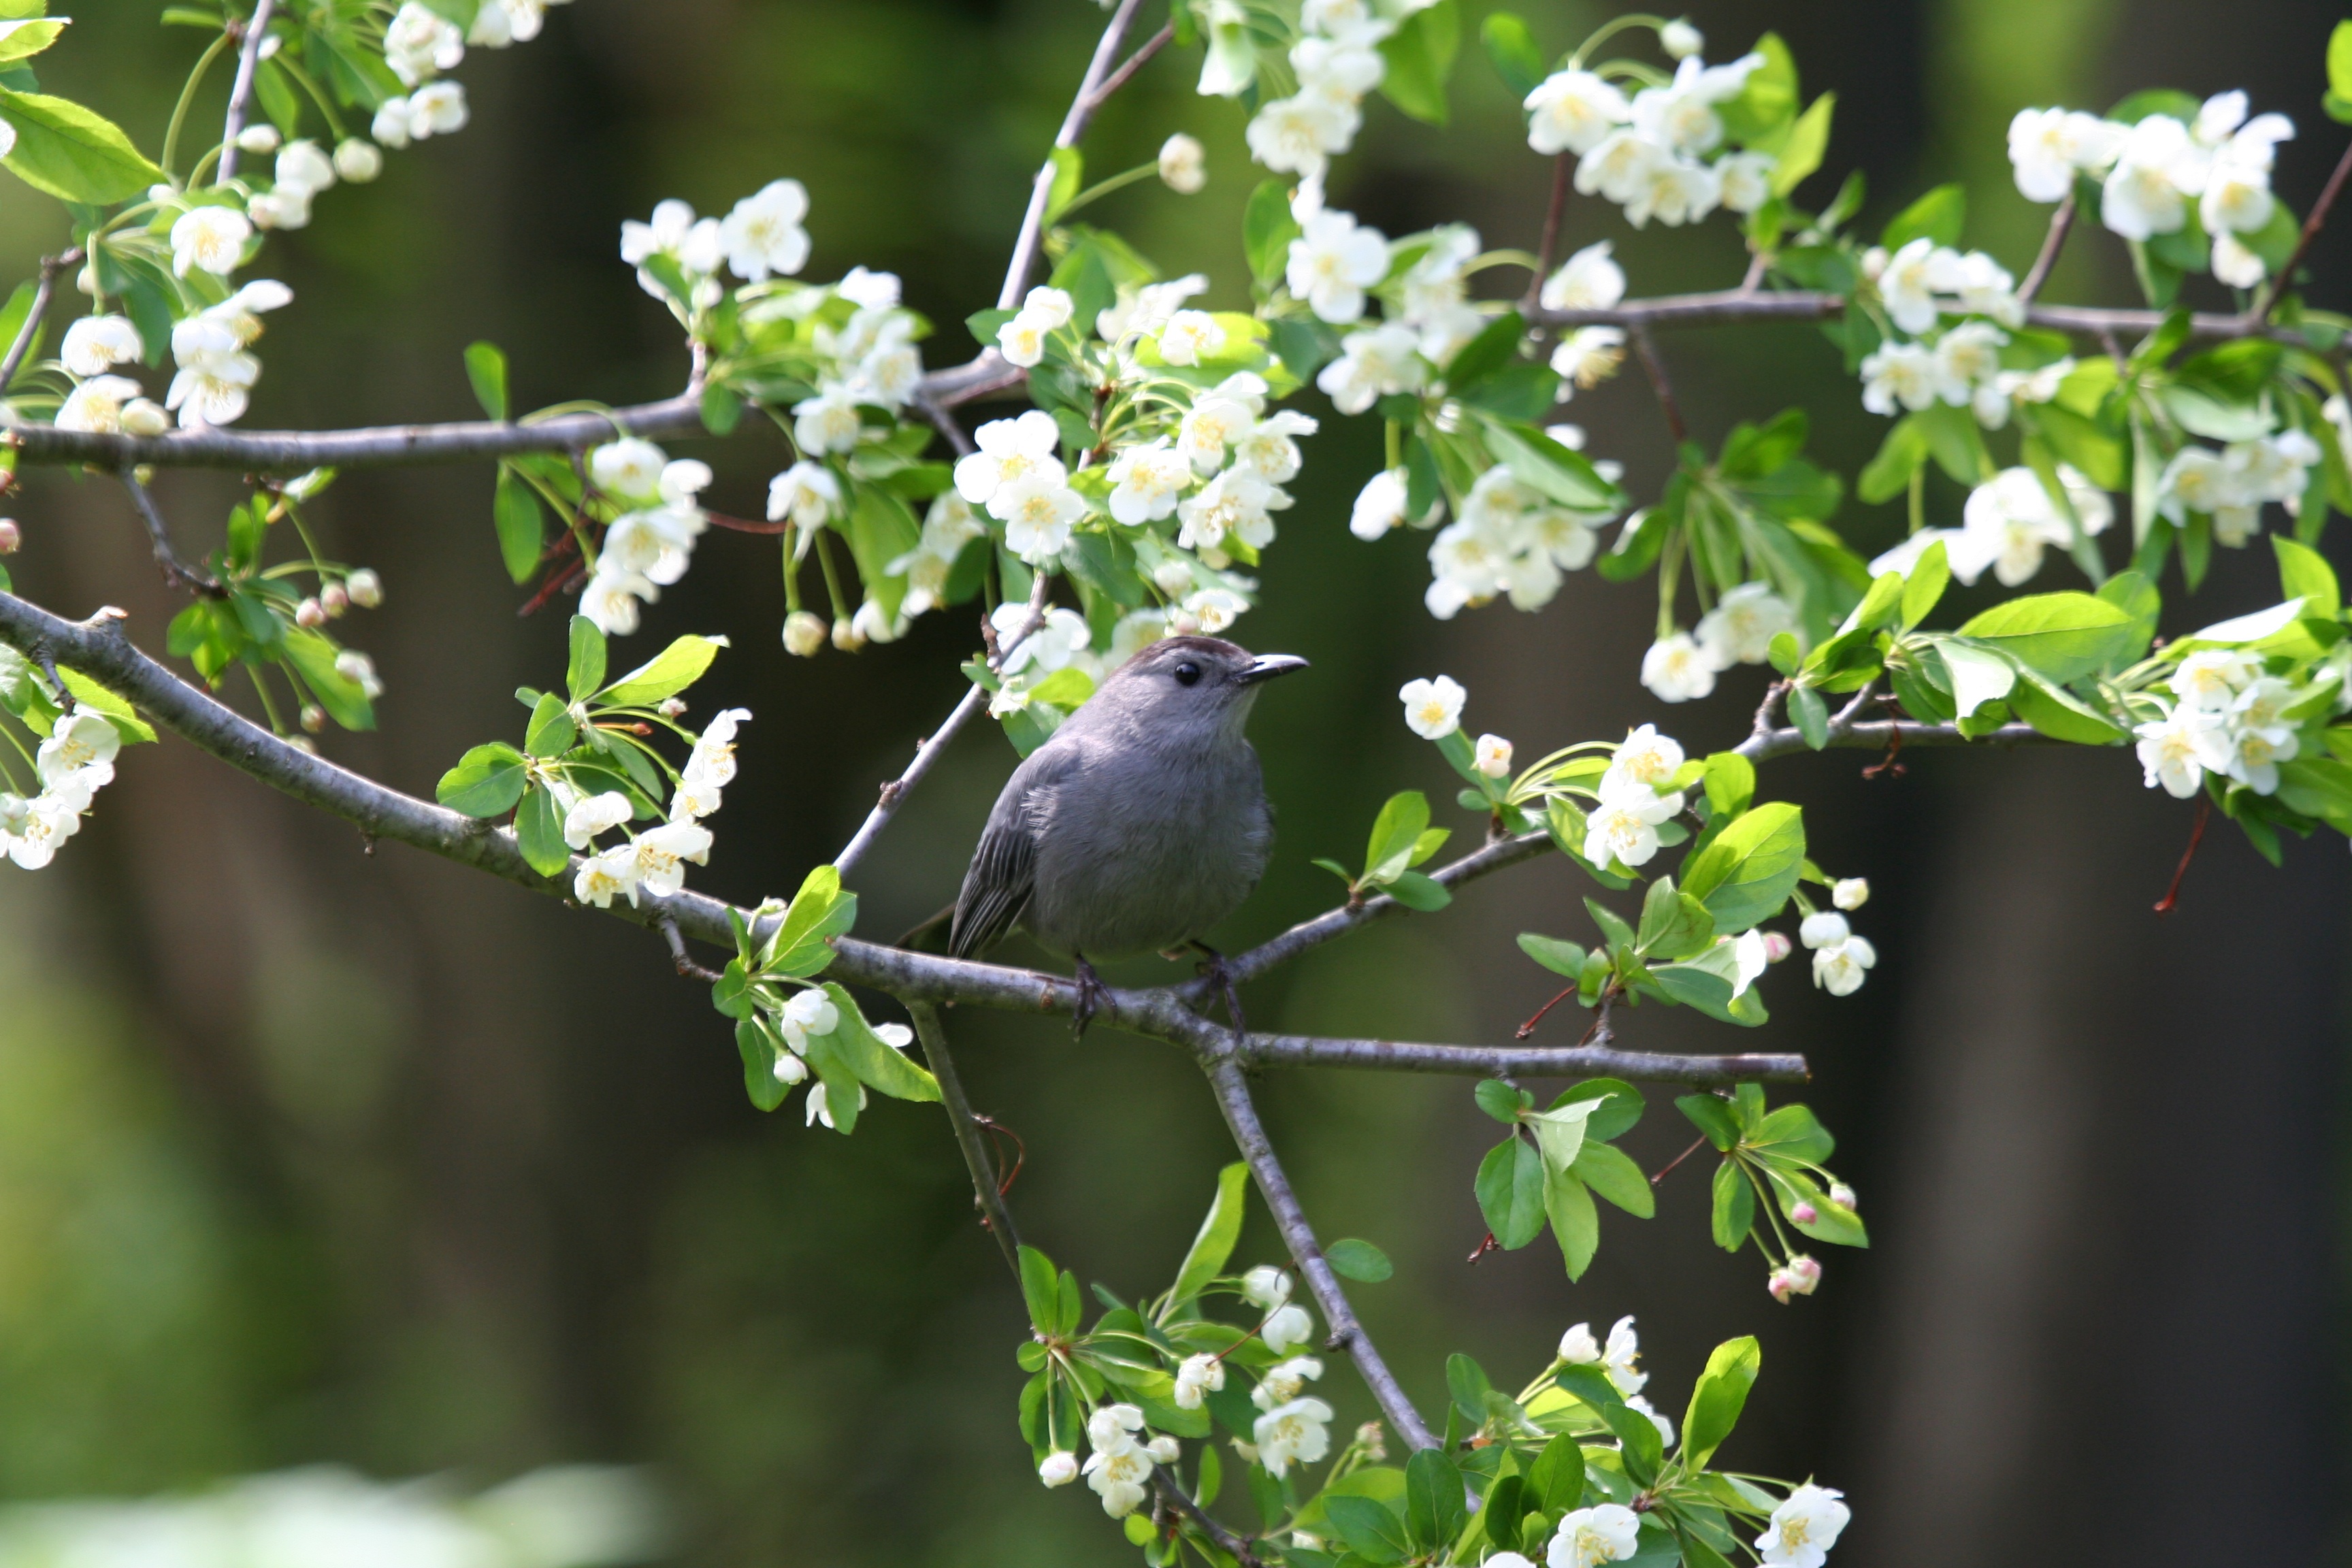
tree, nature, branch, blossom, bird, plant, leaf, flower, wildlife, food, green, produce, gray, botany, flora, fauna, songbird, outdoors, shrub, birdwatching, catbird, flowering plant, land plant, perching bird